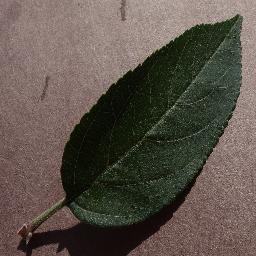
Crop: apple
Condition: healthy